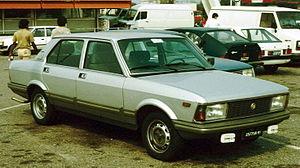
La Fiat Argenta n'est pas un nouveau modèle Fiat mais le restylage de la Fiat 132, lancée en 1972 et dont le modèle qui devait lui succéder, la Fiat Croma, tardait à venir. C'est pour relancer cette grosse berline luxueuse que Fiat lança la version 132 Argenta en 1981. Ce sera la dernière voiture de série de la marque à disposer d'un coffre et de la propulsion. À partir de 1985, tous les modèles Fiat seront dotés de la traction avant.